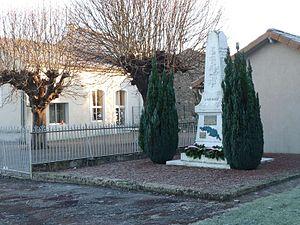
monument aux mort devant l'école de St-Ciers-sur-Bonnieure, Charente, France
Saint-Ciers-sur-Bonnieure est une commune du Sud-Ouest de la France, située dans le département de la Charente.